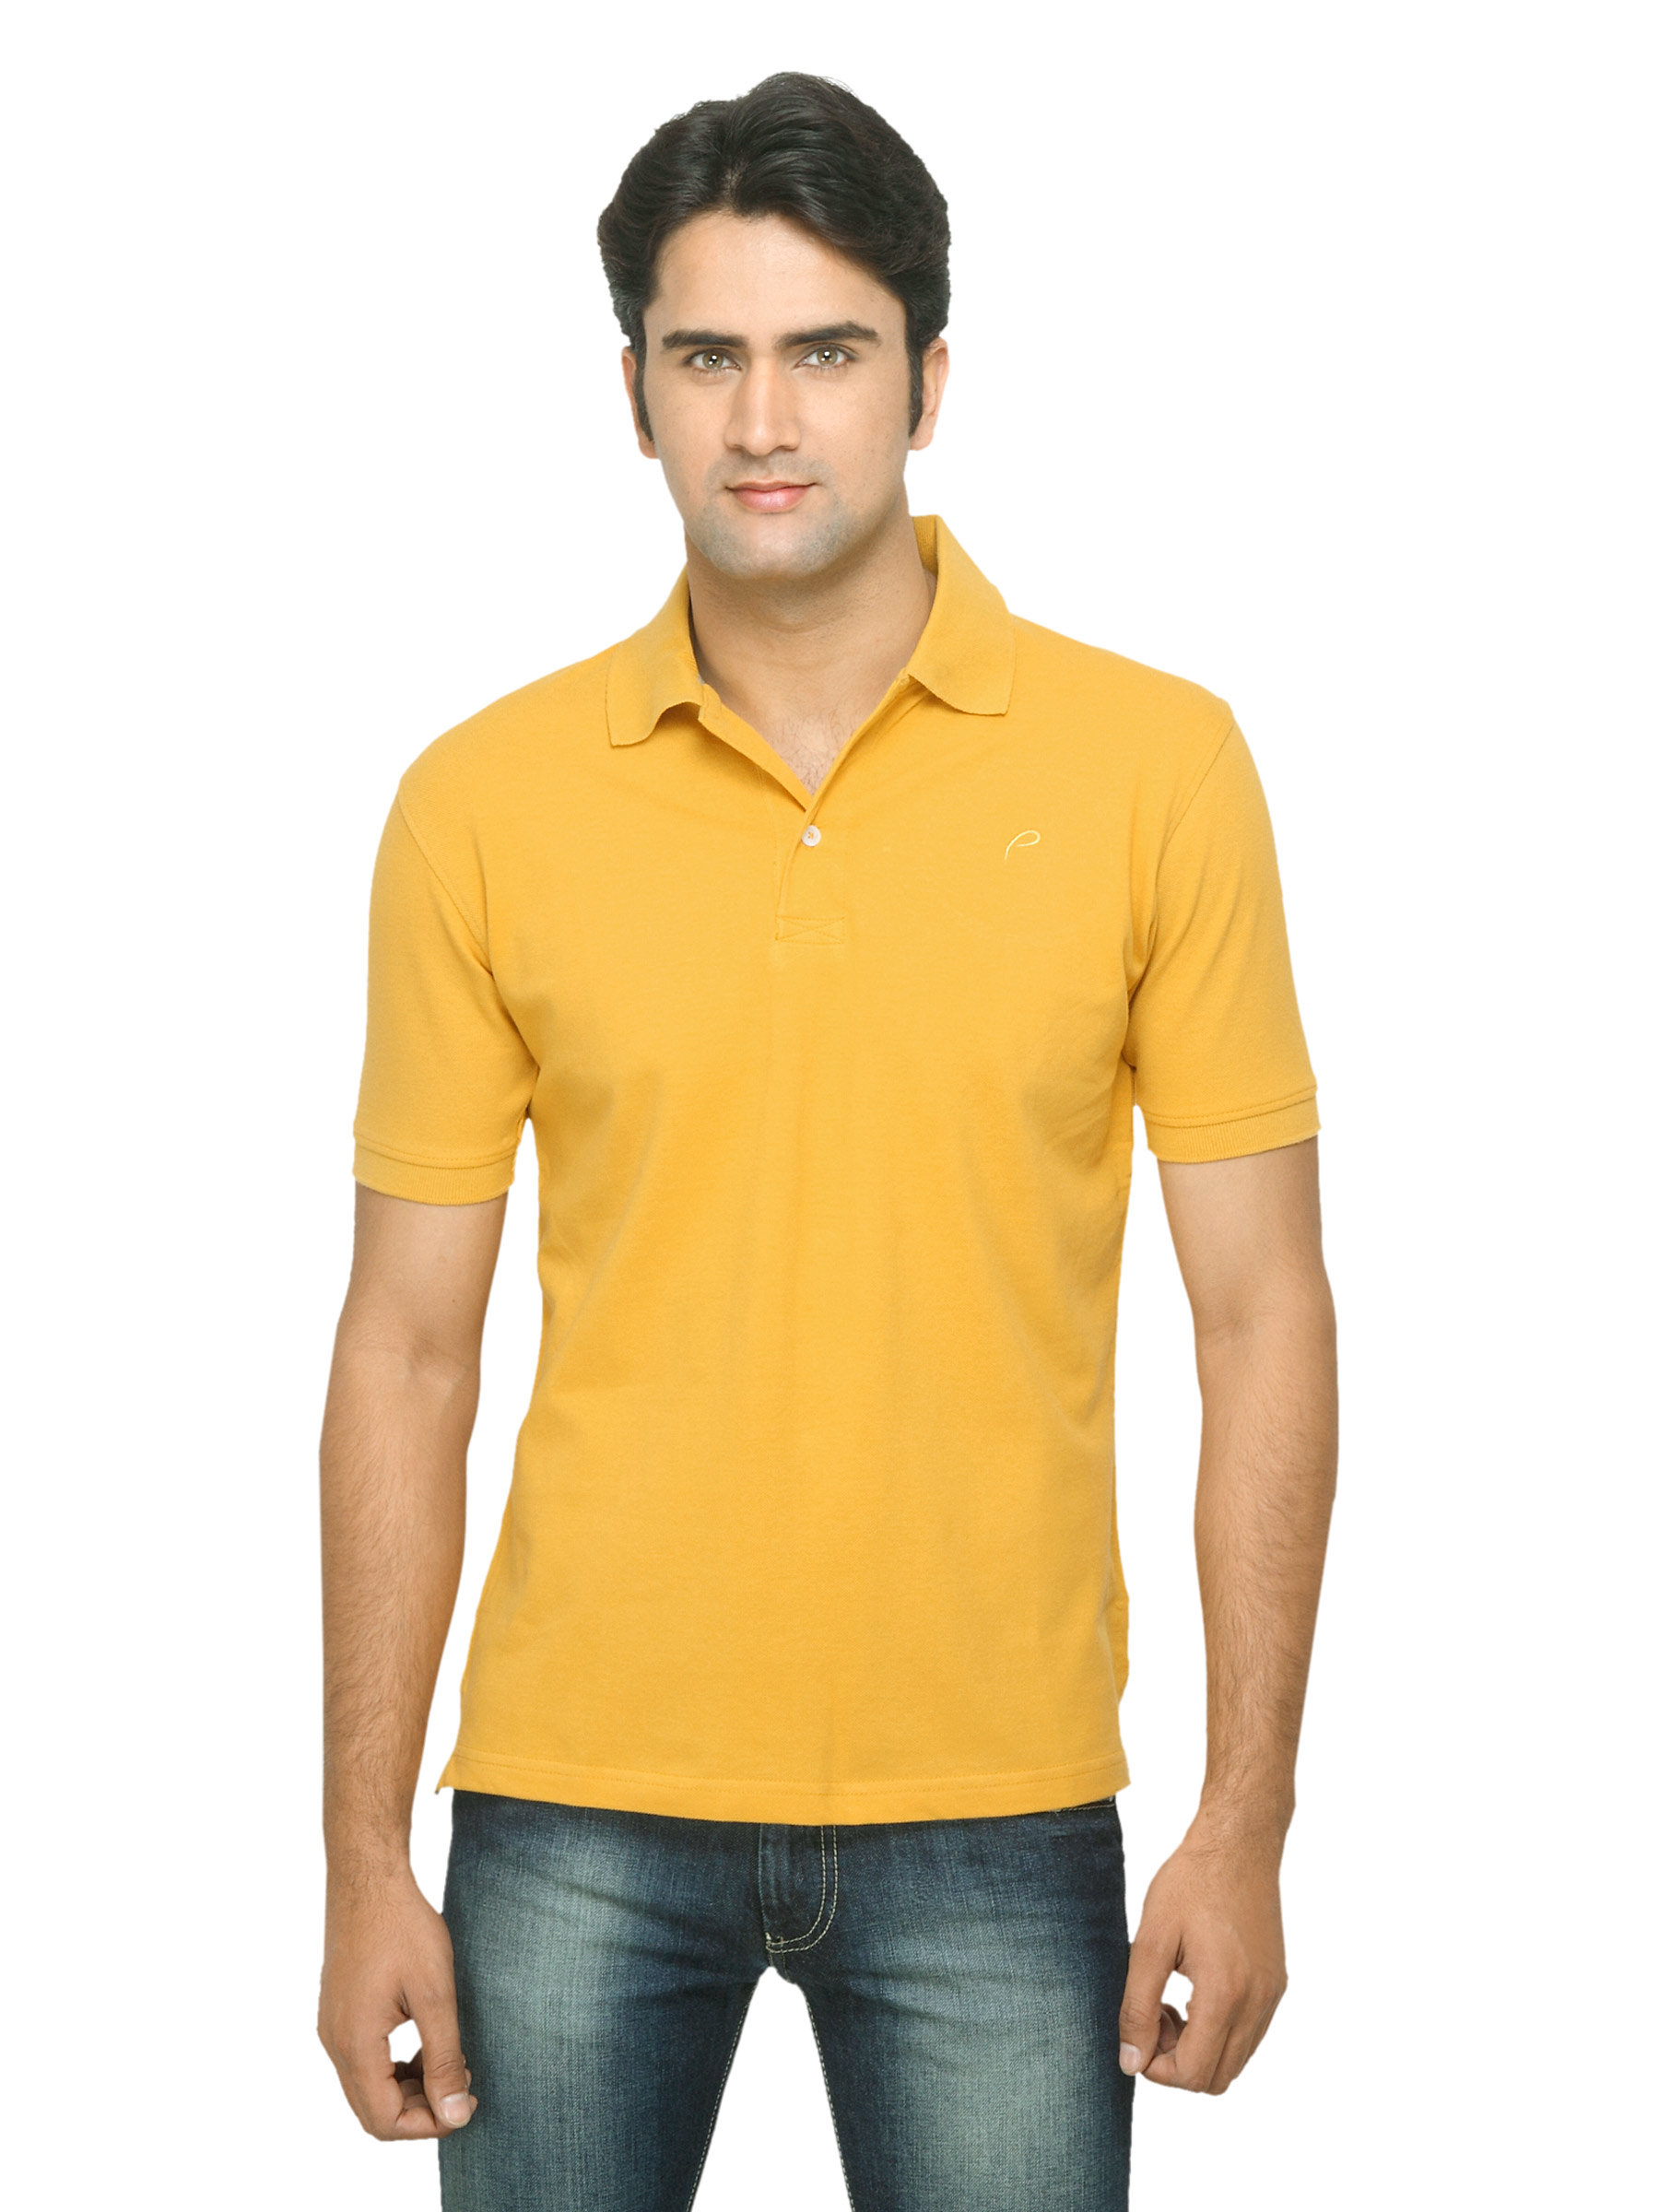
Proline Mustard Yellow Polo T-shirt
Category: Apparel / Topwear / Tshirts
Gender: Men
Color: Mustard
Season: Summer 2013
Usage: Casual